Dutch colonial empire

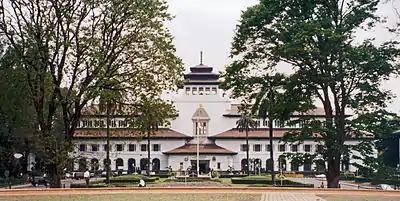
Gedung Sate, an early 20th century colonial building which incorporates modern Western neo-classical style with indigenous elements in Bandung, Indonesia.

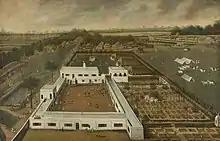
Dutch plantation in Mughal Bengal, 1665

Despite the Dutch presence in Indonesia for almost 350 years, the Dutch language has no official status and the small minority that can speak the language fluently are either educated members of the oldest generation, or employed in the legal profession, as some legal codes are still available only in Dutch. The Indonesian language inherited many words from Dutch, both in words for everyday life, and as well in scientific or technological terminology. One scholar argues that 20% of Indonesian words can be traced back to Dutch words.